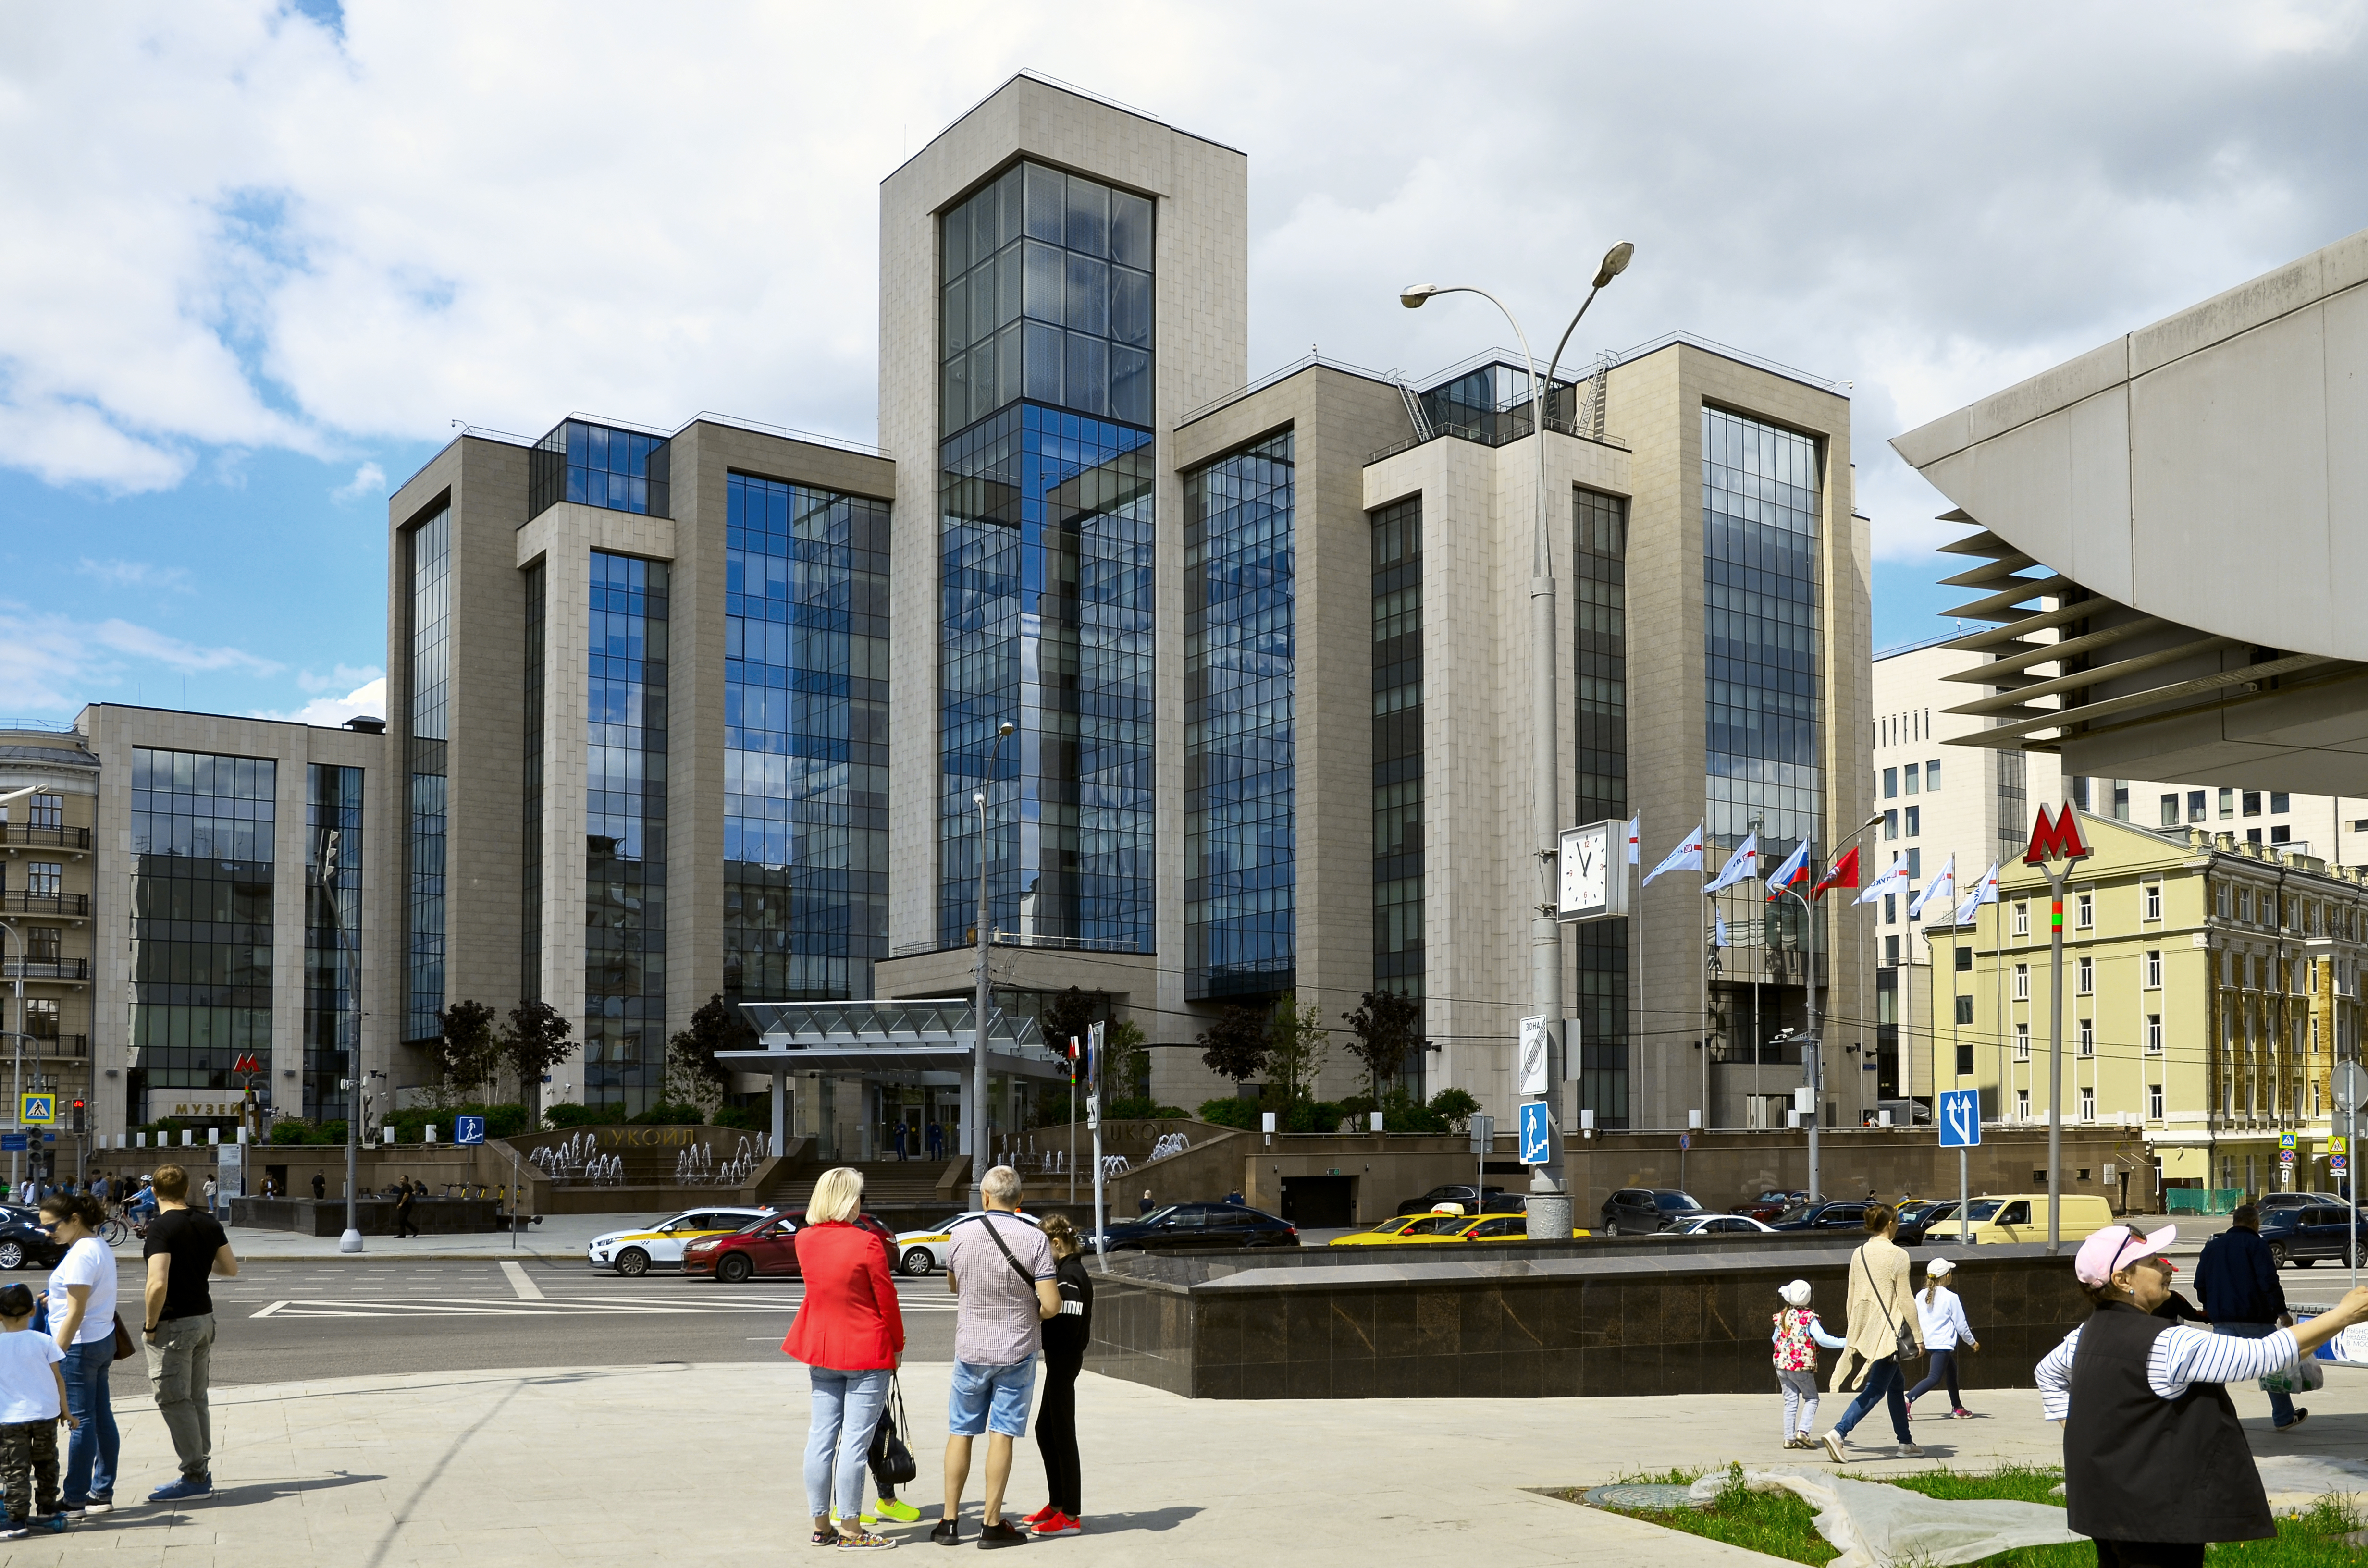
lukoil, cloud, building, sky, daytime, plant, street light, window, urban design, architecture, tower block, condominium, neighbourhood, city, house, metropolitan area, facade, leisure, road, commercial building, mixed use, urban area, pedestrian, sidewalk, travel, cityscape, apartment, headquarters, downtown, street, town square, tourism, parking, tree, corporate headquarters, bench, plaza, walking, transport, tower, vacation, campus, university, suburb